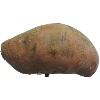
Label: Potato Sweet 1